William, Margrave of Hachberg-Sausenberg

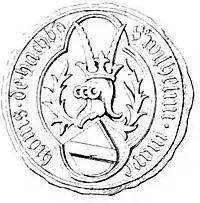
Seal of William margrave of Hachberg-Sausenberg.

He bought in 1432 the low justice in Efringen, Kirchen, Eimeldingen, Holzen and Niedereggenen.